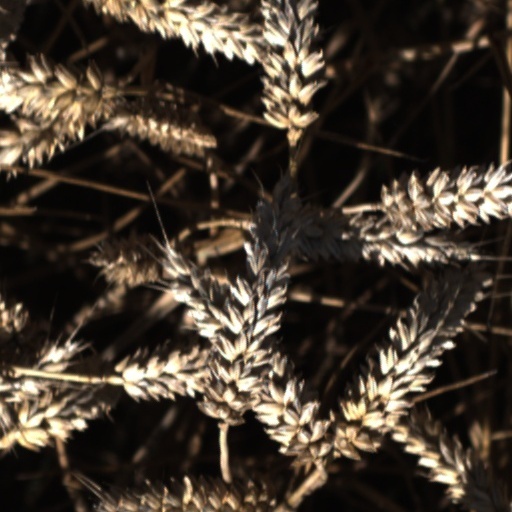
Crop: wheat